Rosguill

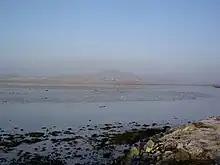
"Gainne Mhór" from Carrigart.

Rosguill (Irish language and official name: Ros Goill) is a peninsula situated in the north-north-west of County Donegal on the north coast of Ulster, the northern province in Ireland. Lying between the peninsulae of Fanad to the east and Horn Head to the west, Rosguill is a dichotomy of heathland and ocean. Sheephaven Bay lies on the western side of the peninsula, while Mulroy Bay lies on the eastern side. Between, a mixture of bog, hill and pastureland, the ancient walls, remnants of cattle enclosures, and the various evidences of fortification are proof of the area's use since antiquity. The Parish of Rosguill is an alternative name for the Parish of Mevagh, which covers the peninsula and an equally sized hinterland.